Lovelock (hair)

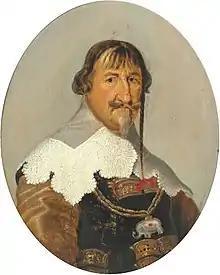
King Christian IV of Denmark

Christian IV of Denmark (1577–1648) wore a lovelock, possibly because of a medical condition plica polonica, and others in his court copied it, making it a Danish court fashion. His brother-in-law James I of England (1566–1625) wore a lovelock, and at the court of his son, Charles I (1600–1649) many courtiers (including women) wore them in the French fashion (where they were called "cadenette"). Charles I can be seen wearing one in the "Triple portrait" by Antony van Dyck, where a large pearl can be seen suspended from the end of the lock.